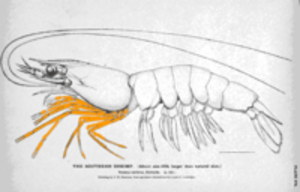
Le corps des décapodes tels que le crabe, le homard ou la crevette est formé de dix-neuf segments corporels regroupés en deux parties principales : le céphalothorax et l'abdomen. Chaque segment peut porter une paire d'appendices qui peuvent être parfois réduits ou manquants. Ce sont, de la tête à la queue :